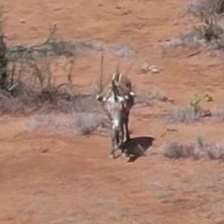
Pose orientation: front